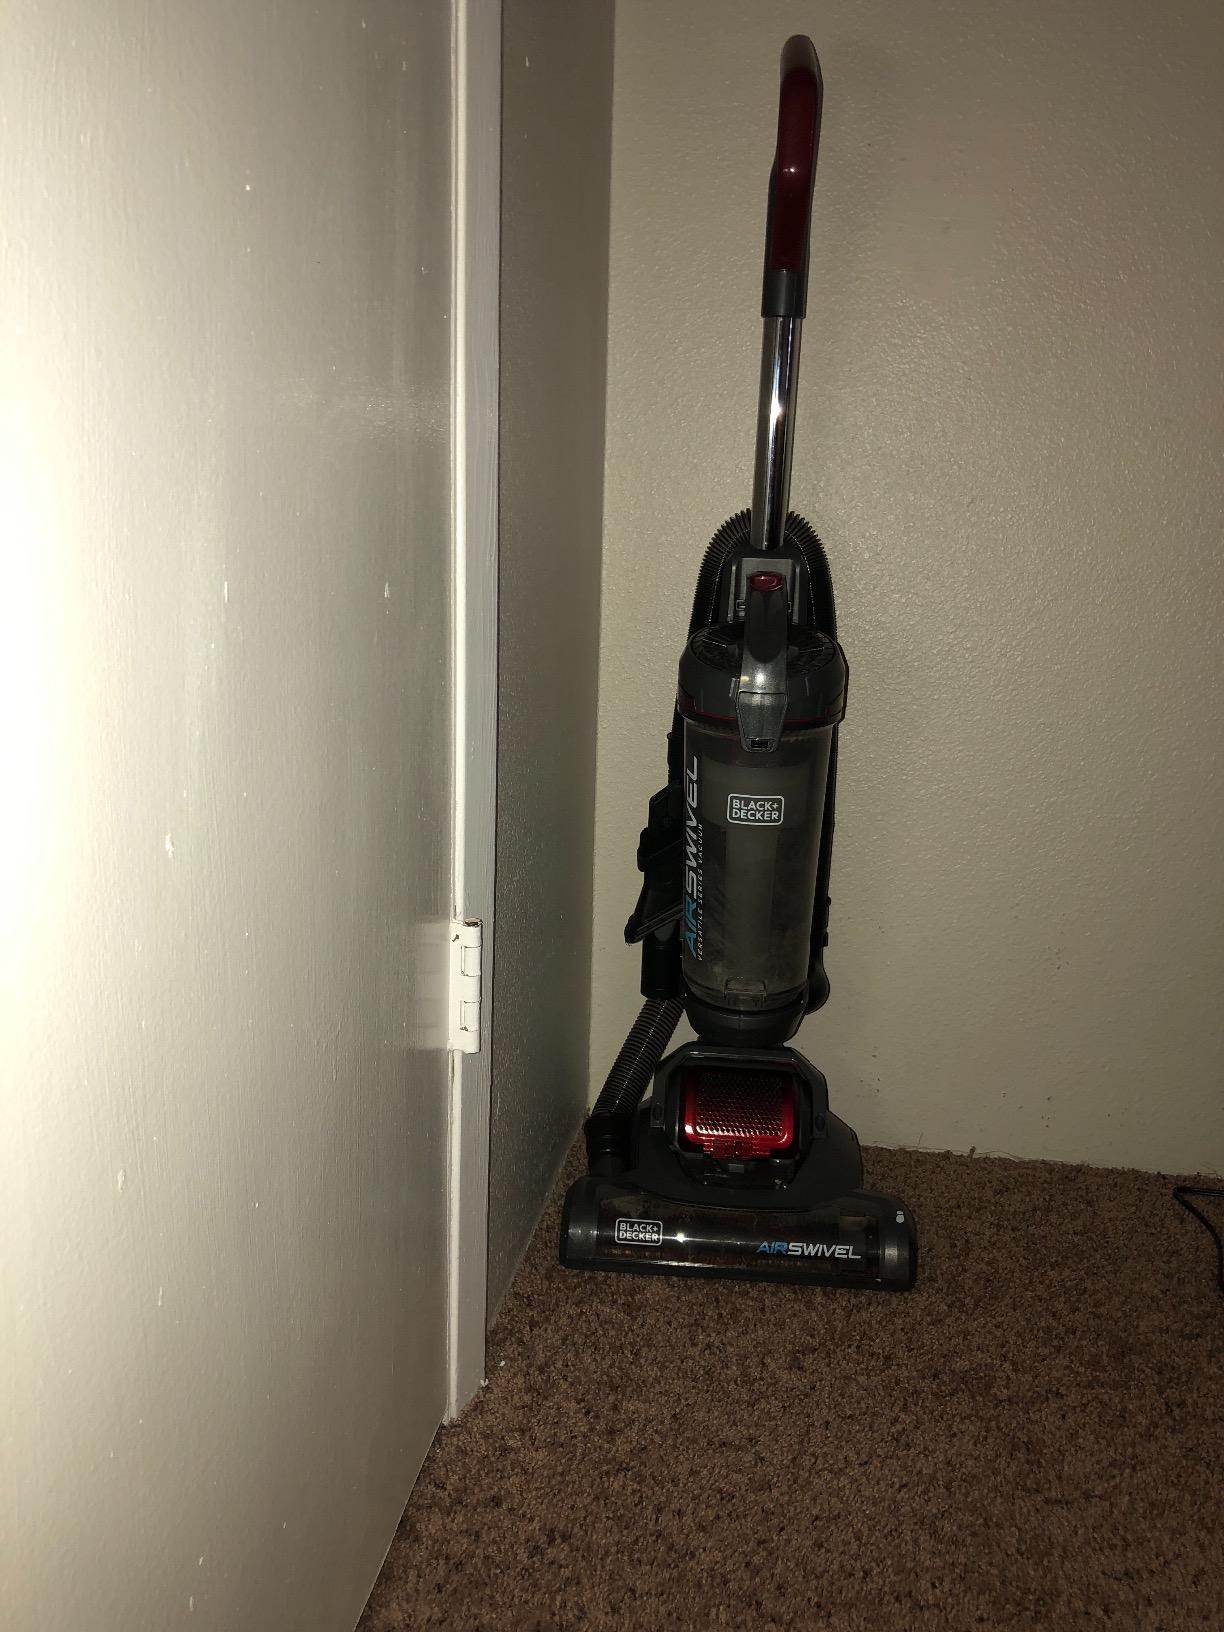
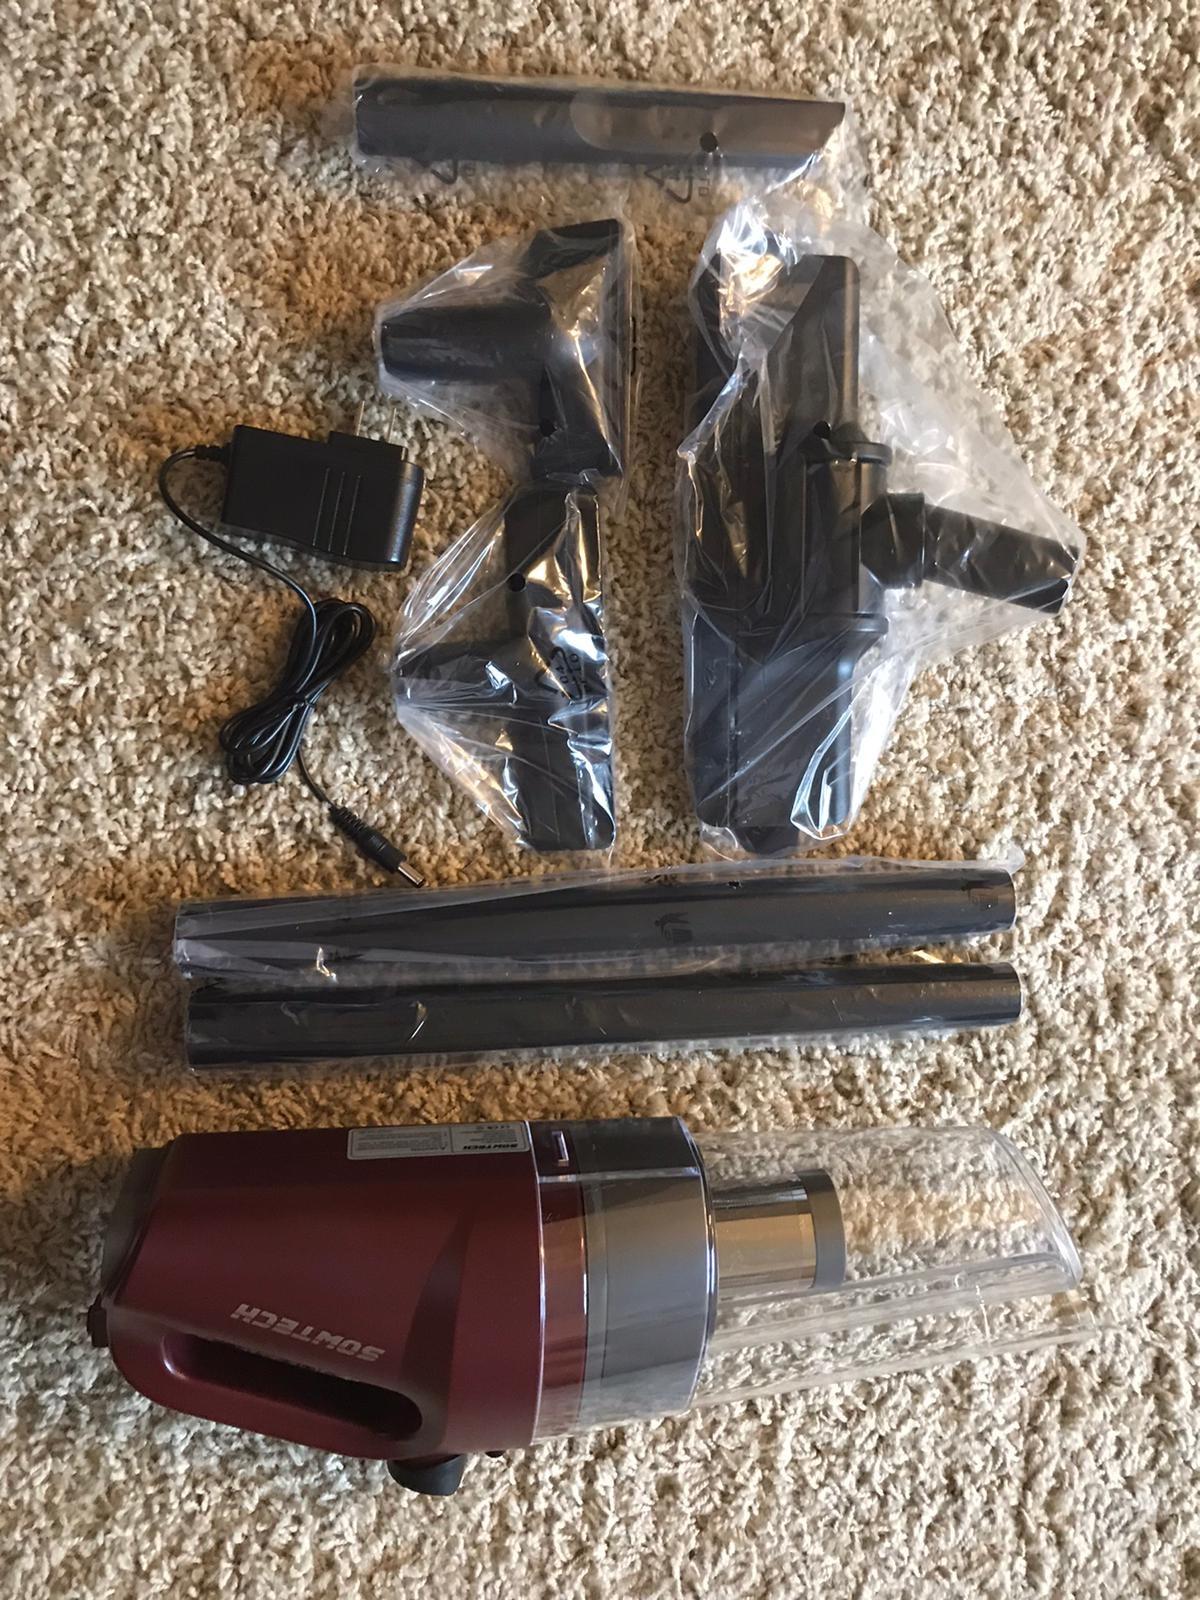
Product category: items_vacuum
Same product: no